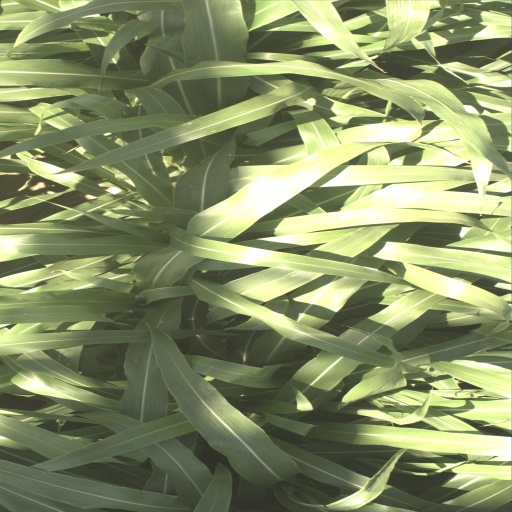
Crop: sorghum